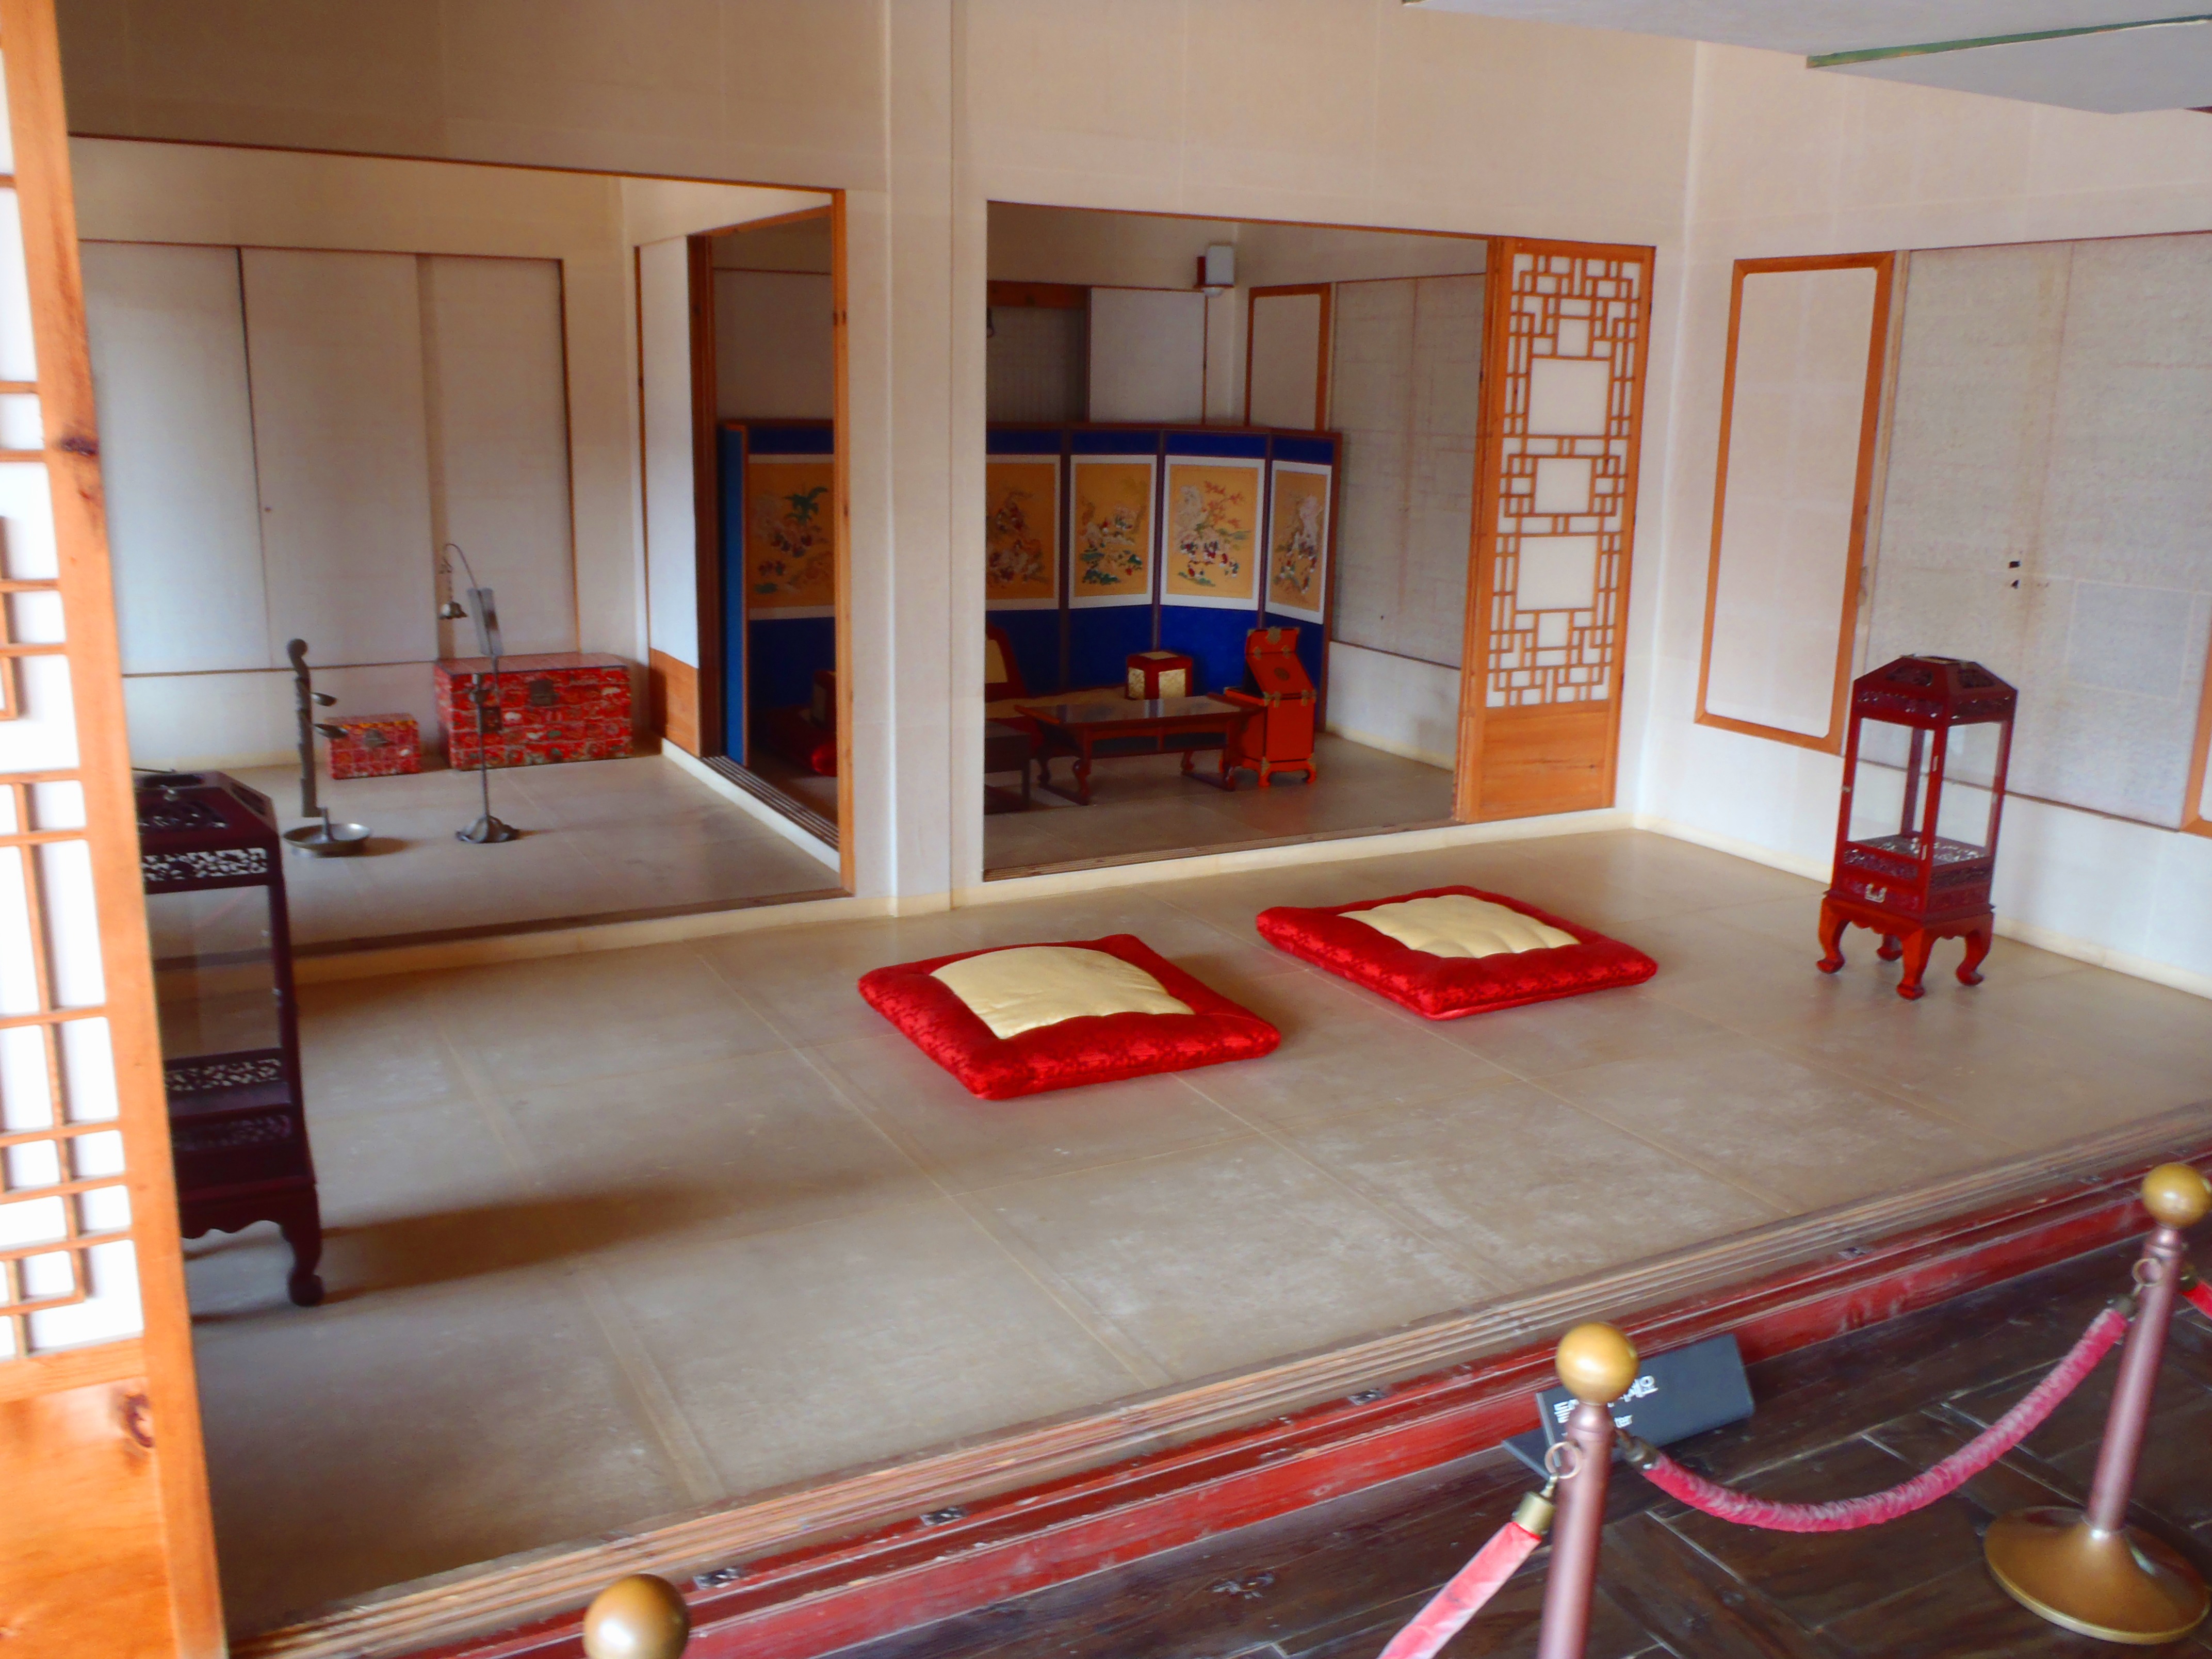
house, floor, building, monument, cottage, loft, property, living room, furniture, room, apartment, interior design, korea, king, estate, seoul, real estate, the tradition of, recreation room